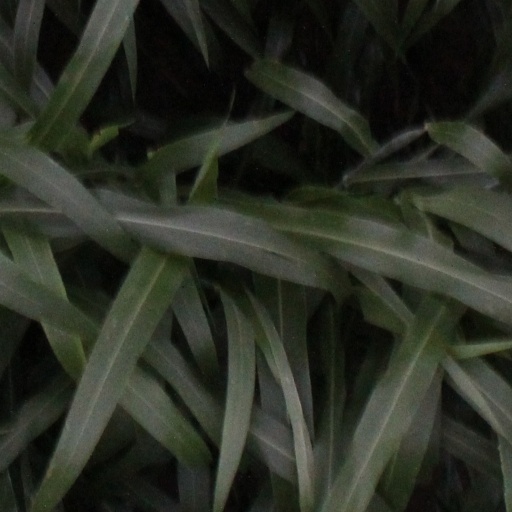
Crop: sorghum